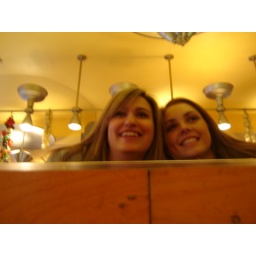
Me &amp;amp; Melis in the pizza place mirror that we loved gazzing into for the five seconds we sat there, lol